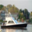
Label: ship